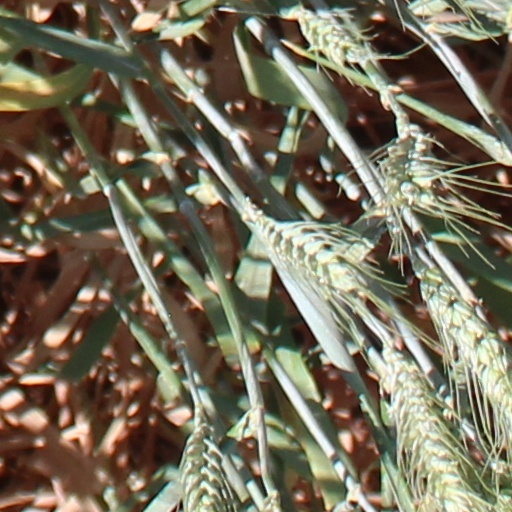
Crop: wheat